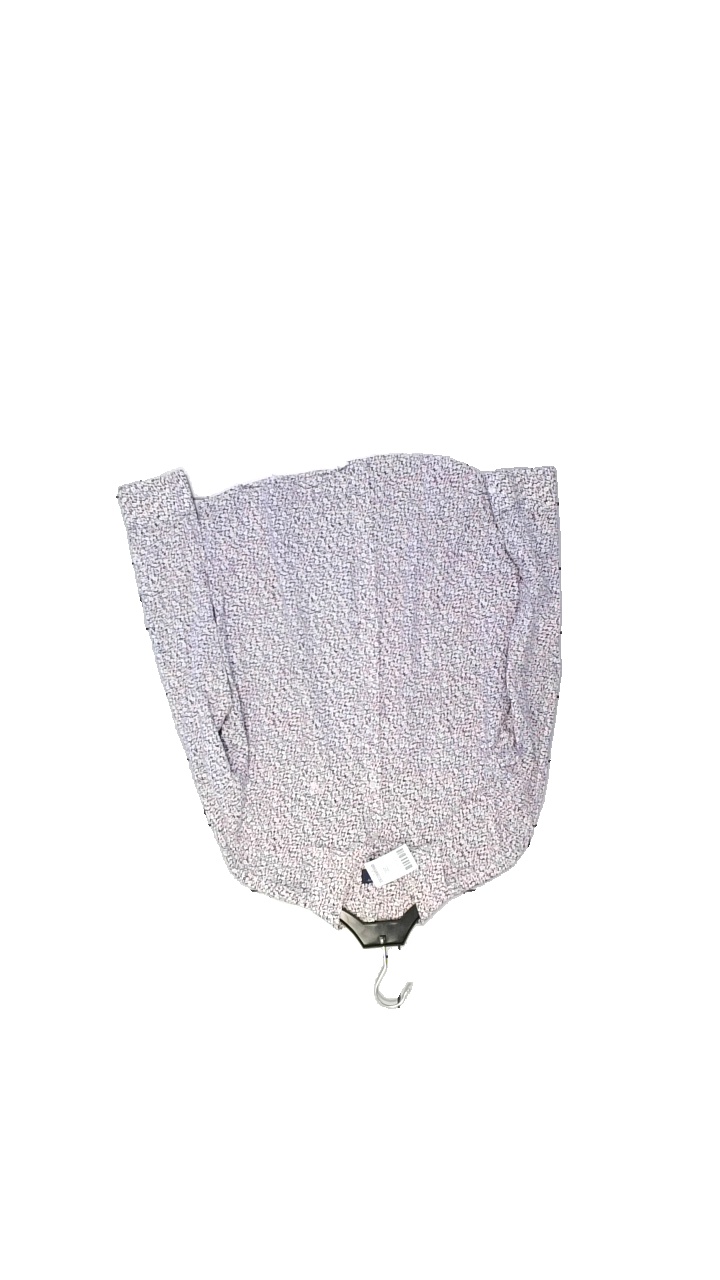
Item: Blouse (Ladies)
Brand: Gant
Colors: White, Pink, Purple
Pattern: Floral print
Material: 97% Cotton, 3% Elastane
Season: Summer
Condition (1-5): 4
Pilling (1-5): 4
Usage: Reuse
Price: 150-250